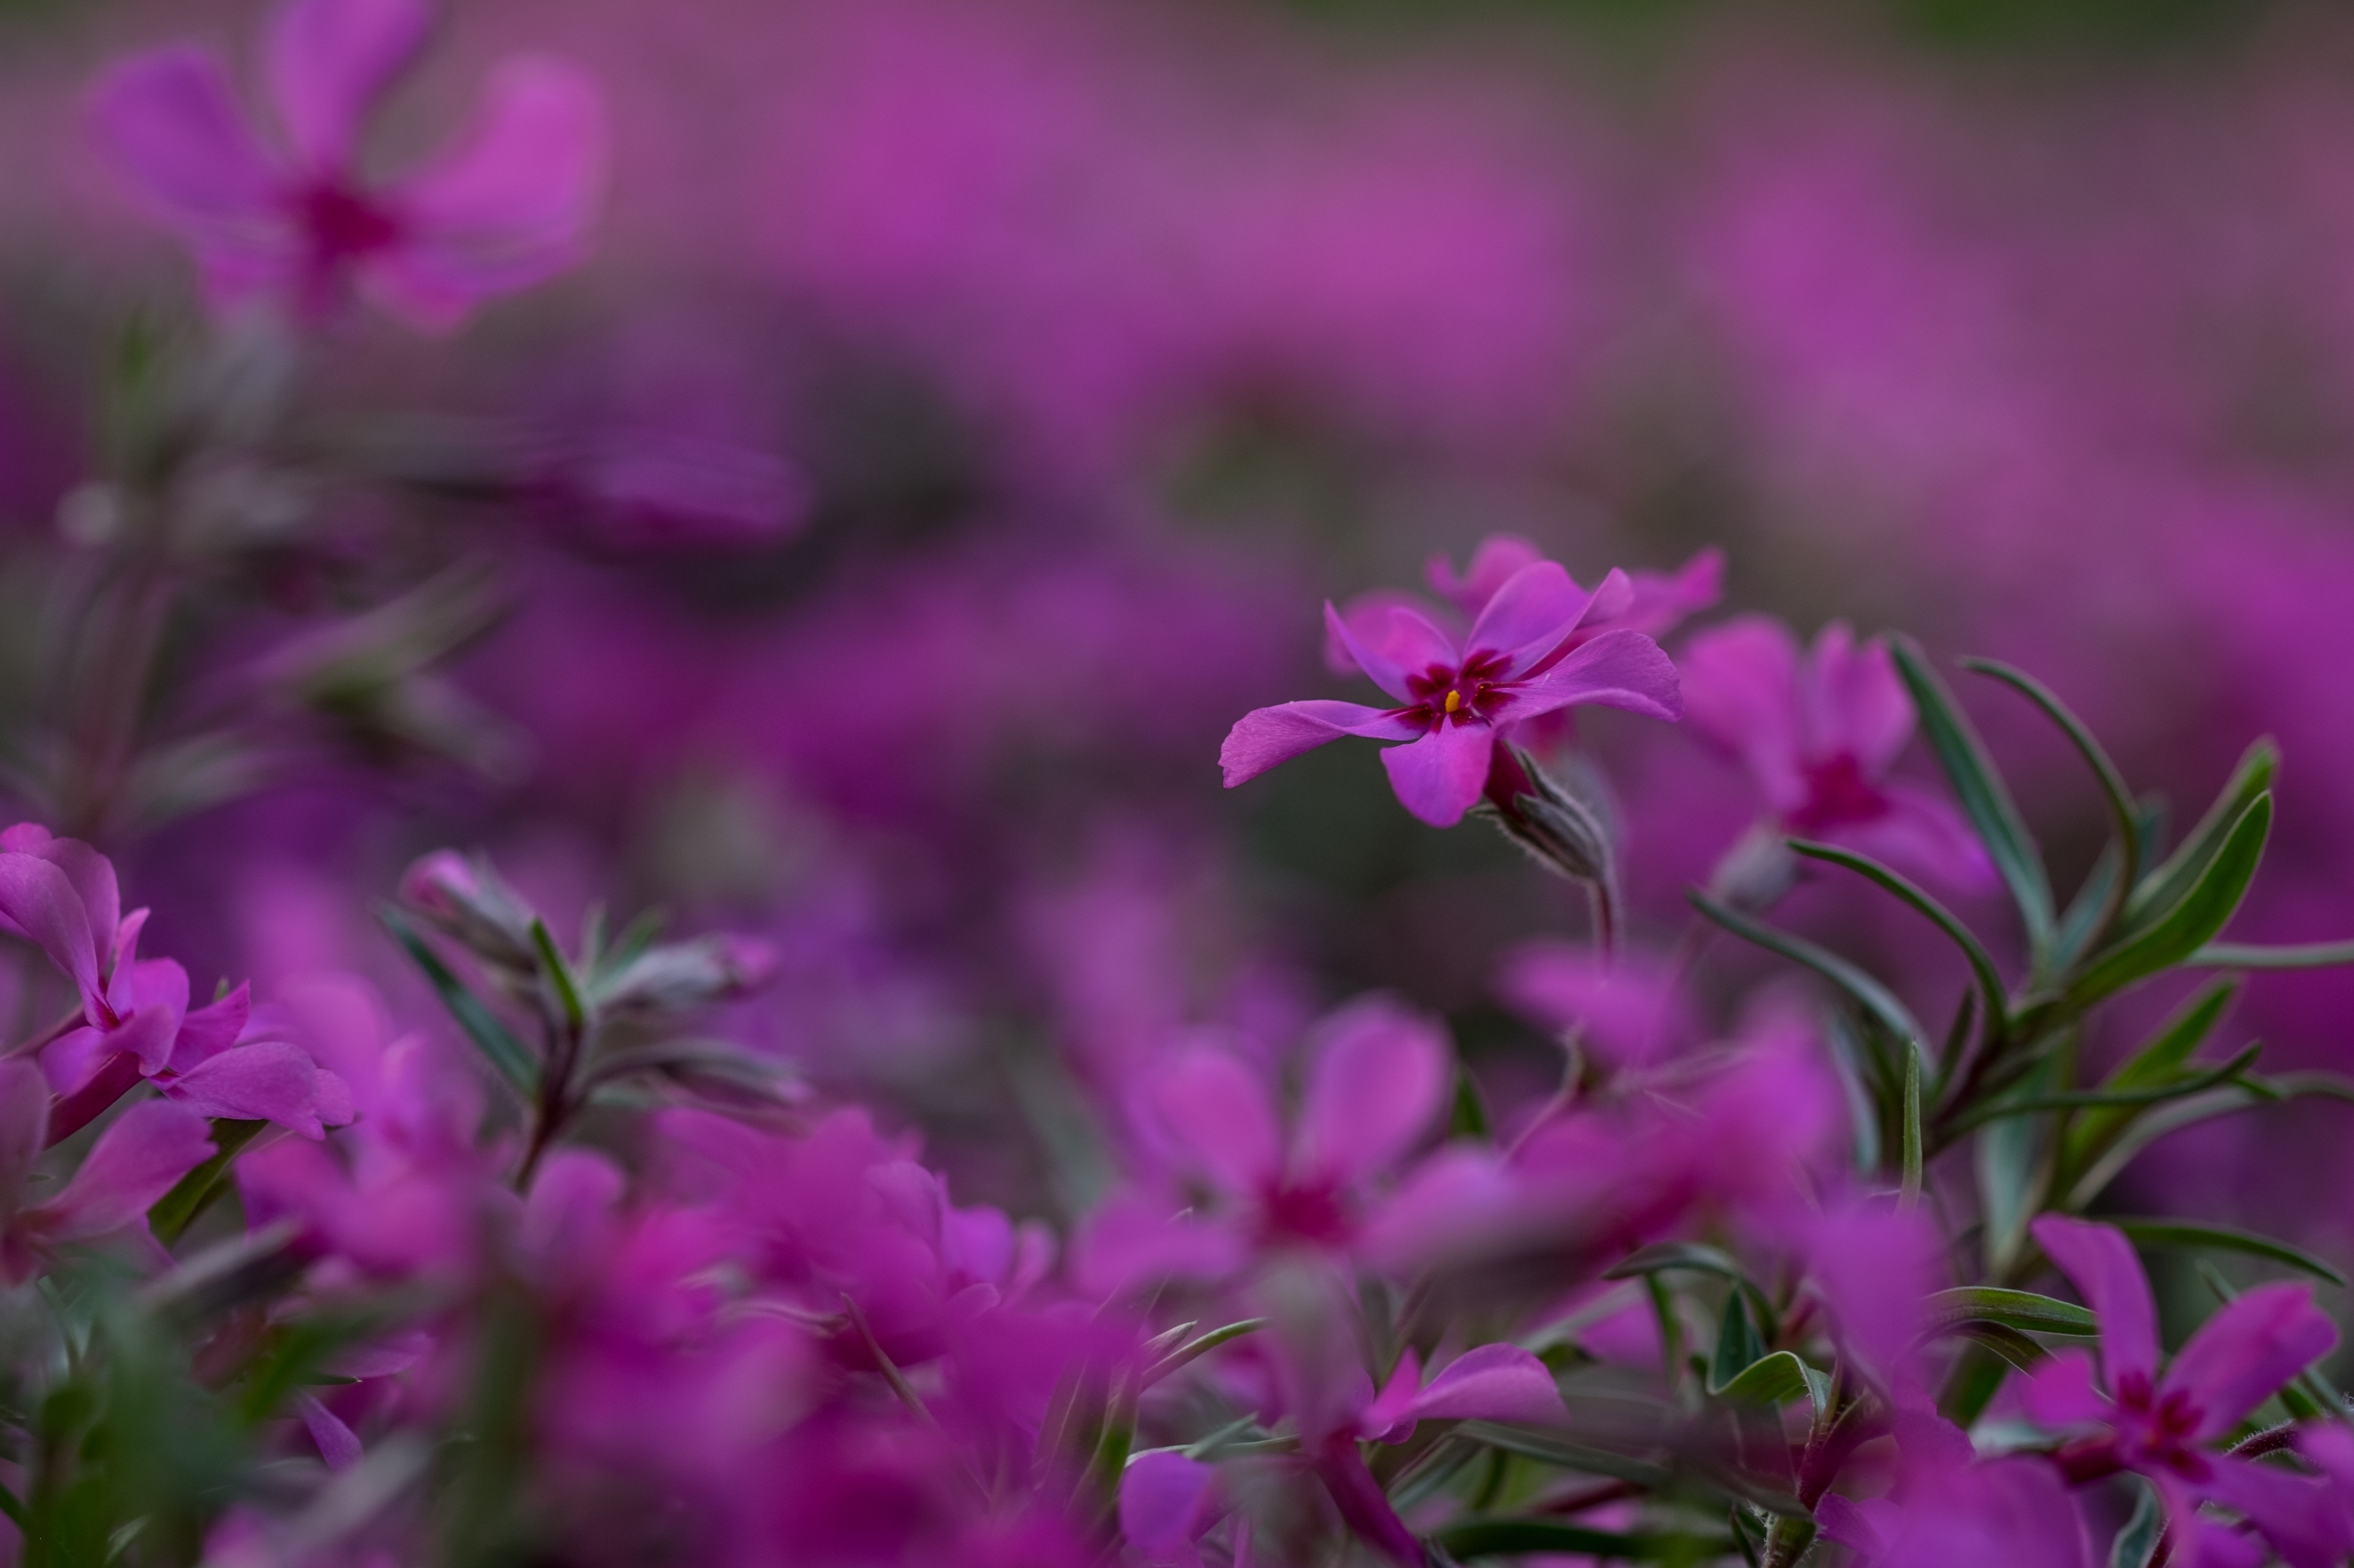
nature, blossom, plant, flower, petal, bloom, summer, macro, garden, pink, close, flora, wildflower, macro photography, flowering plant, land plant